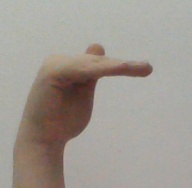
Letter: khaa